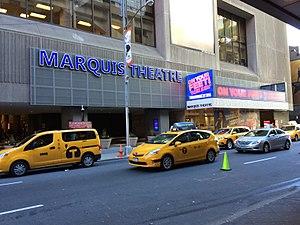
Le Marquis Theatre est un théâtre de Broadway construit en 1986 et situé au troisième étage du New York Marriott Marquis, 210 W. 46ᵉ rue, dans le Theater District, dans le centre de Manhattan, à New York.